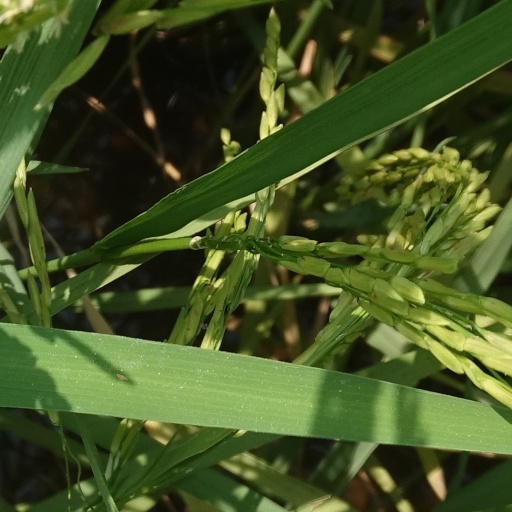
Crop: rice